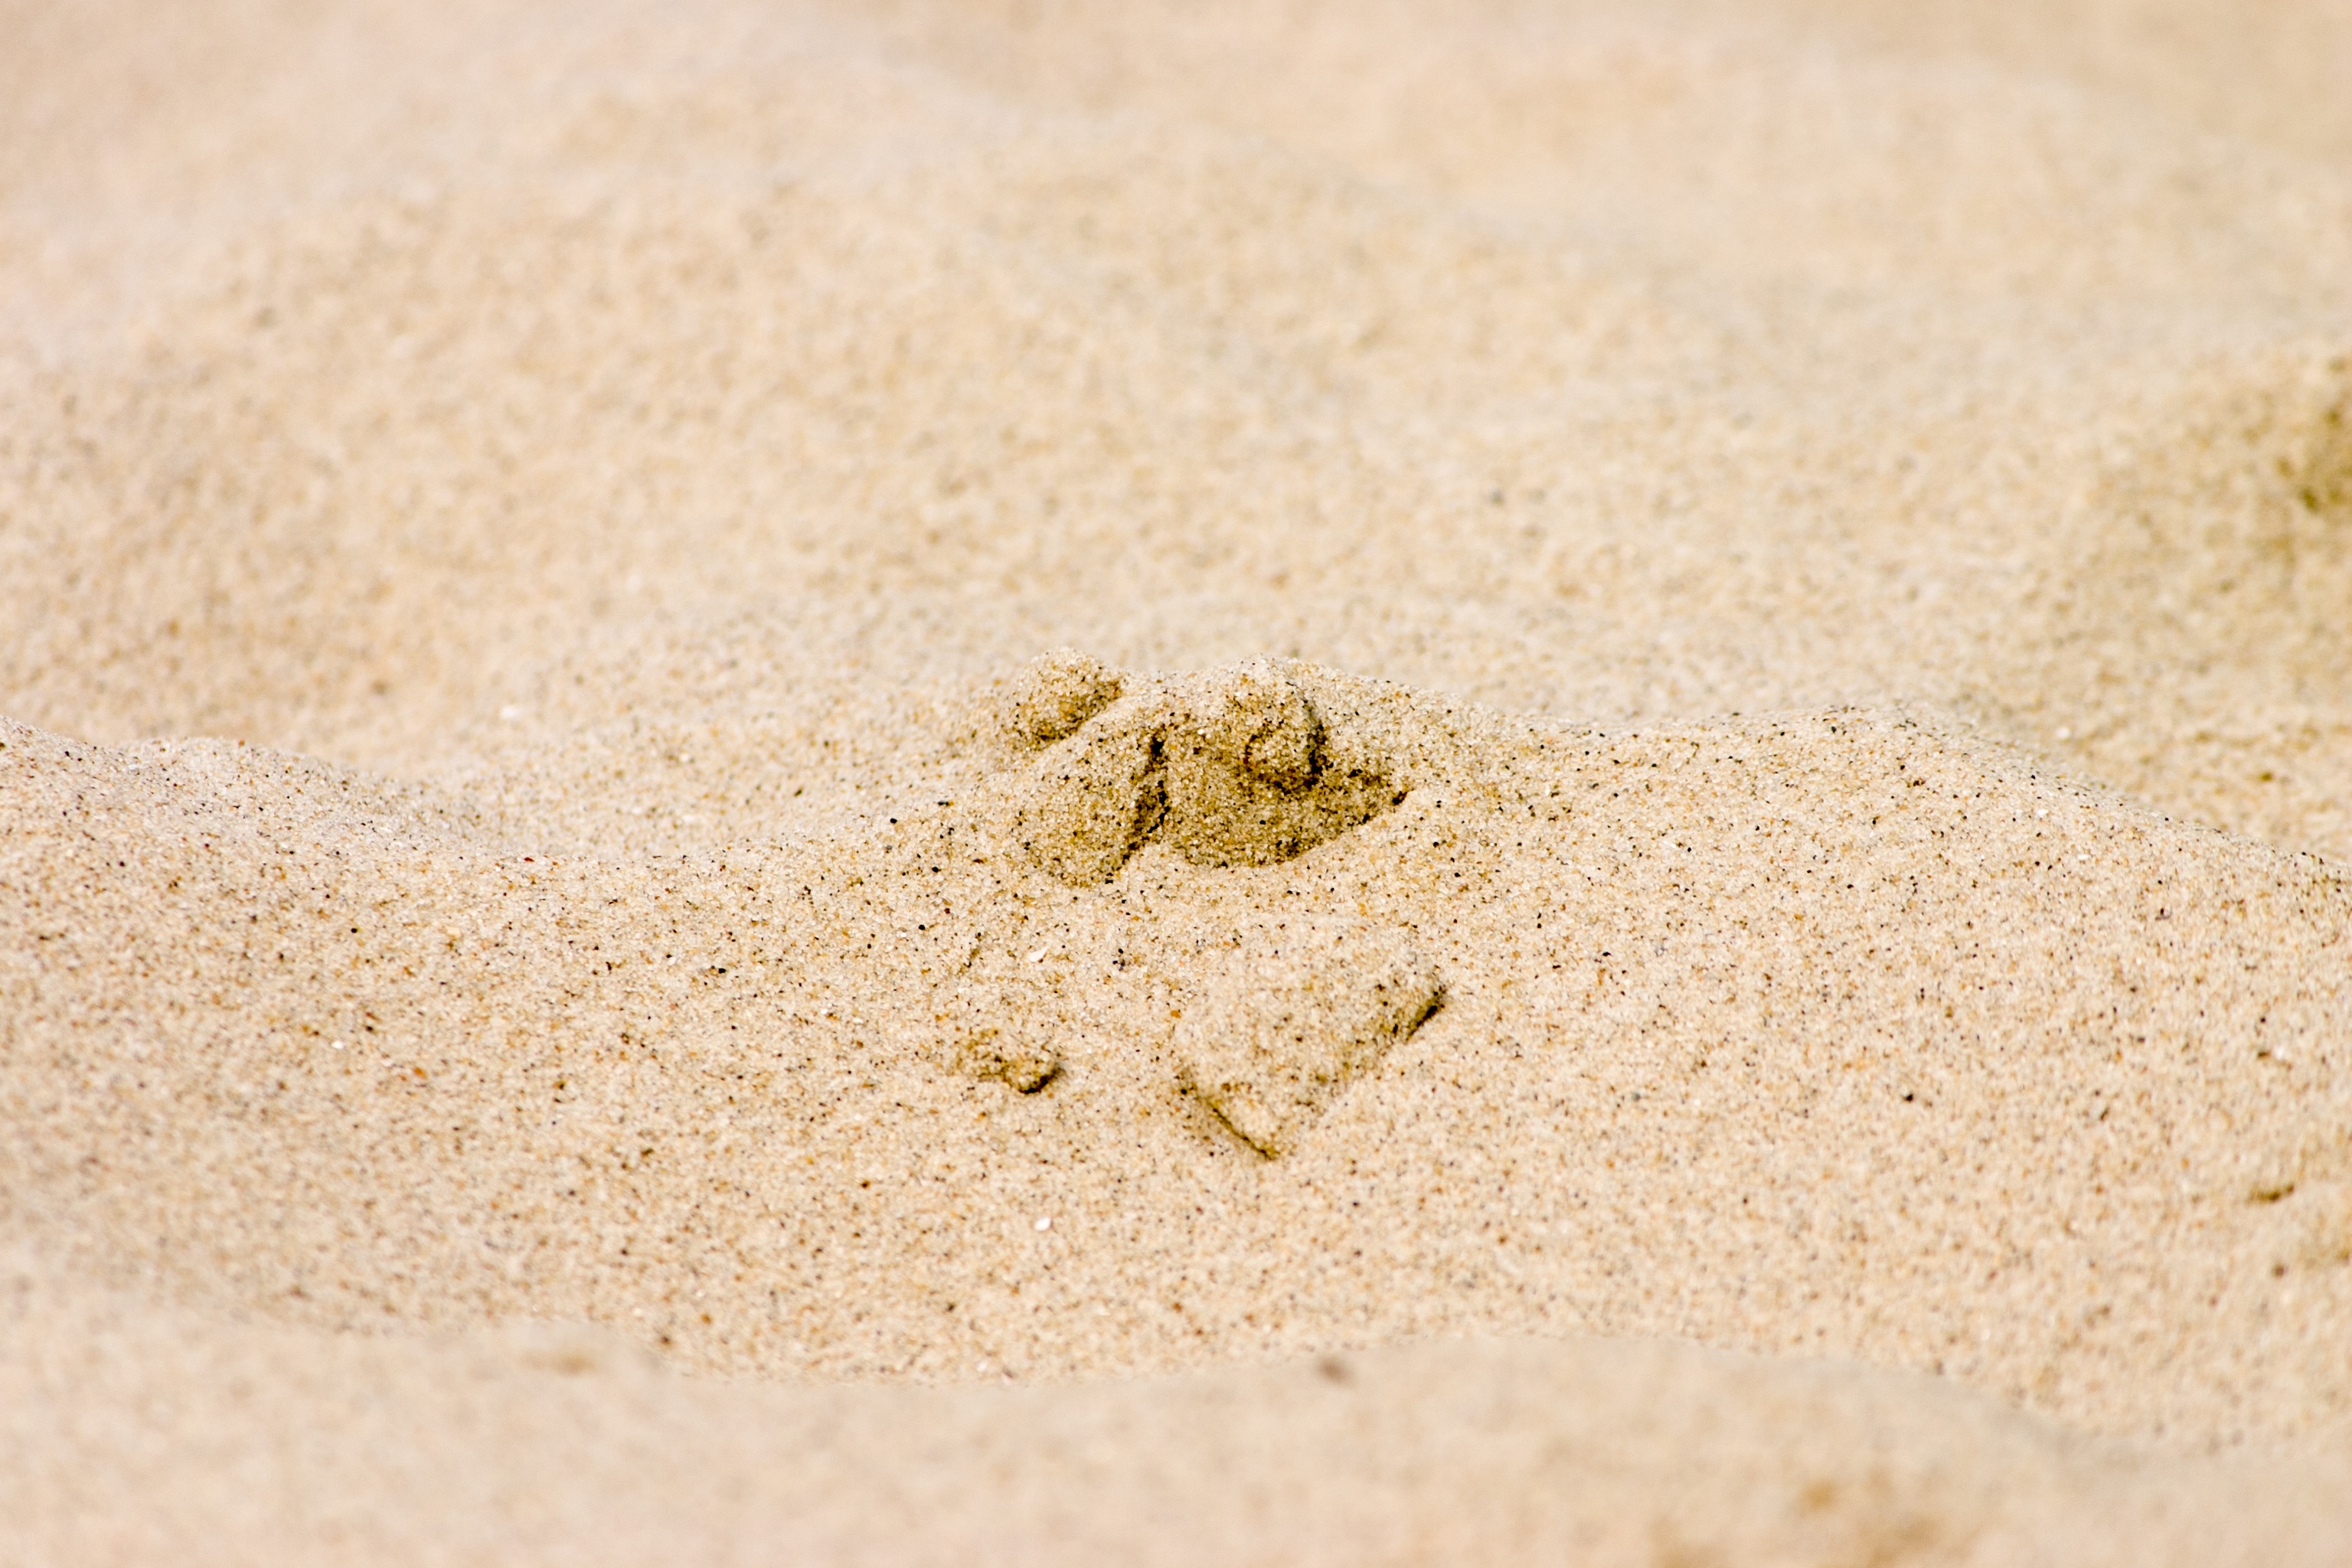
beach, sand, wood, food, produce, holiday, material, invertebrate, close up, quartz, macro photography, sand beach, flooring, sand pit, grass family